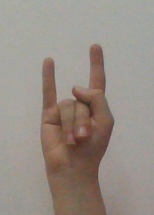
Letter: la